HMCS Annapolis (DDH 265)

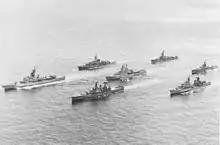
STANAVFORLANT in 1974. "Annapolis" is in the center

"Annapolis" served first with Maritime Forces Atlantic (MARLANT) and later with Maritime Forces Pacific (MARPAC). In 1965, "Annapolis", while serving with MARLANT, "Annapolis" was ordered to the Dominican Republic as a show of Canadian support for the American intervention there. In 1970, "Annapolis", with the destroyer and the replenishment ship , participated in Manitoba's centennial celebrations, making port visits at Churchill, Rankin Inlet, Chesterfield Inlet and Wakeham Bay. "Annapolis" served as flagship in 1974 of STANAVFORLANT, the standing NATO fleet. In June, "Annapolis" rescued the crew of a Sea King helicopter which had ditched into the sea while attempting to land on the frigate . "Annapolis" later recovered the helicopter. In December, "Annapolis" boarded five Soviet fishing vessels in the Atlantic believing them to be illegally fishing. The ship later released them.